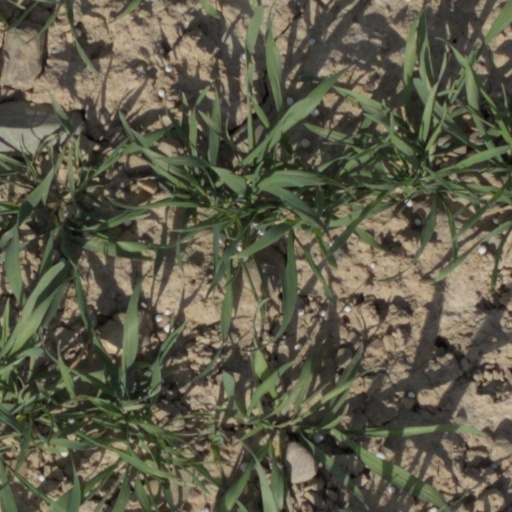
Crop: wheat